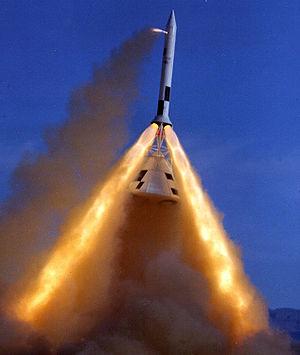
Une tour de sauvetage, sur une fusée spatiale, est un dispositif utilisé sur les vols spatiaux habités qui permet, lorsque le lancement d'une fusée échoue au décollage ou dans les premières phases de vol, d'éloigner le vaisseau contenant l'équipage de la fusée en le mettant hors de portée de l'explosion du lanceur.
En astronautique, une fusée est un véhicule mû par un moteur-fusée de grande puissance qui lui permet de se déplacer dans l'espace proche, et notamment de placer en orbite une charge utile, voire d'échapper à l'attraction terrestre pour visiter différents corps célestes. Les fusées de l'astronautique sont généralement dotées de plusieurs étages mis à feu successivement. Les plus grosses fusées construites, comme Saturn V, permettent de placer jusqu'à 150 tonnes en orbite basse.